Describe the emotion expressed in this image:  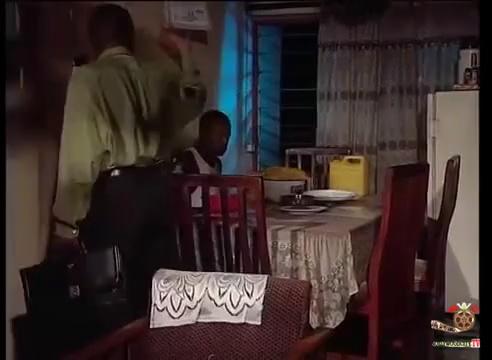
This person displays Suffering, valence and arousal with low intensity.